Nsambya

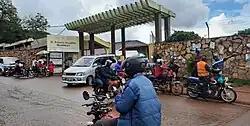
Entrance at Nsambya hospital.

Nsambya is a hill in the center of Kampala, the capital and largest city in Uganda. The name also refers to the upscale and middle-class neighborhoods that have been developed on the hill and its slopes.